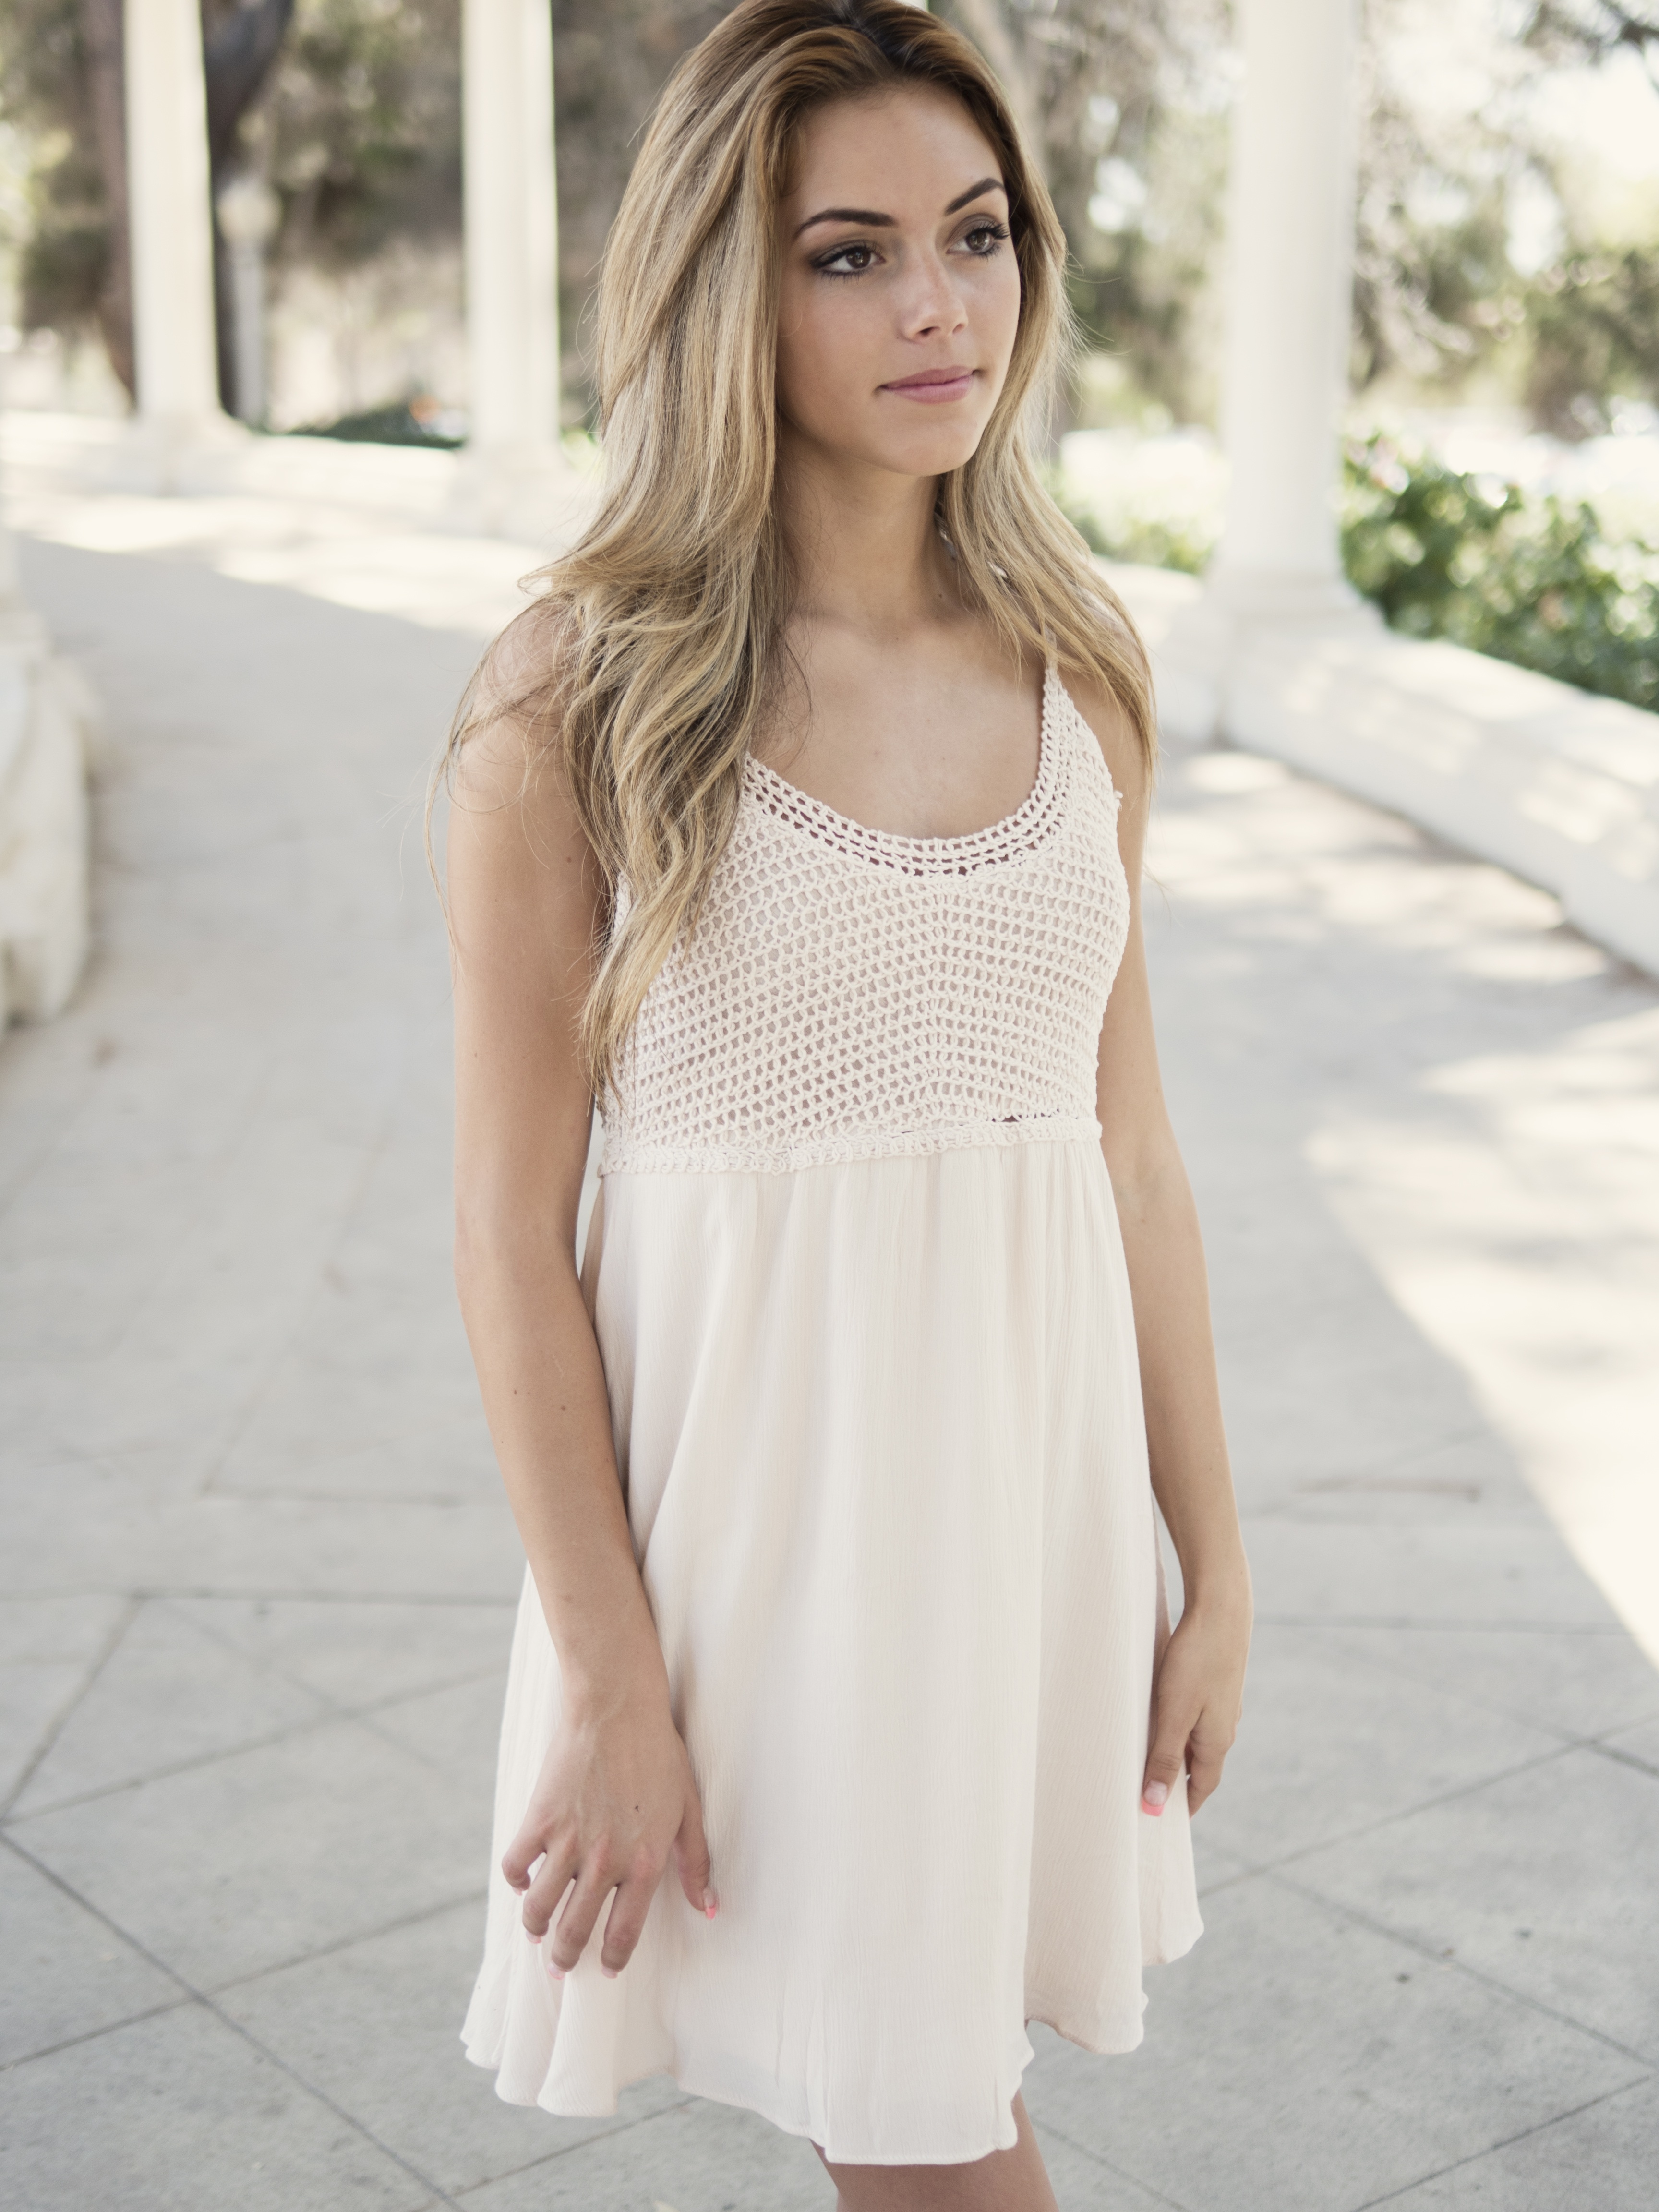
person, people, girl, woman, white, cute, female, pattern, portrait, model, young, spring, green, youth, natural, fresh, fashion, clothing, healthy, wedding dress, smiling, smile, caucasian, textile, face, eyes, dress, design, happy, happiness, neck, skin, joy, beautiful, teen, beautiful women, attractive, gown, adult, beautiful woman, beauty girl, woman smile, royalty free, abdomen, sleeve, photo shoot, beautiful woman smiling, woman smiling, beautiful smile, smiling woman, bridal clothing, cocktail dress